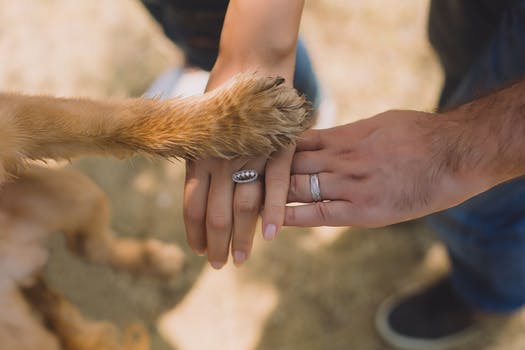
Label: No Watermark